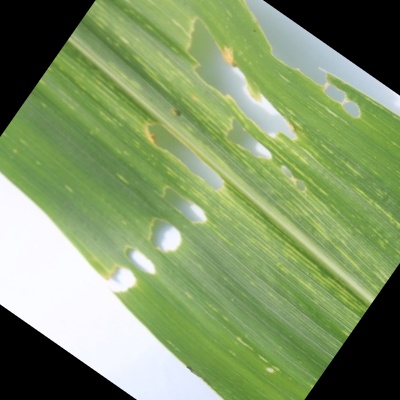
Label: Corn_(Maize)___Maize_Streak_Virus